Bibliography of Glacier National Park

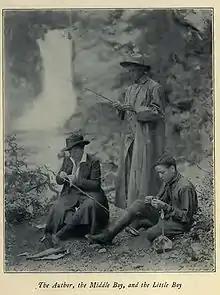
Mary Roberts Rinehart and children in Glacier, 1918

The following references are primarily related to promoting tourism and recreational opportunities in the park, to include memoirs and recollections of prominent tourist experiences.